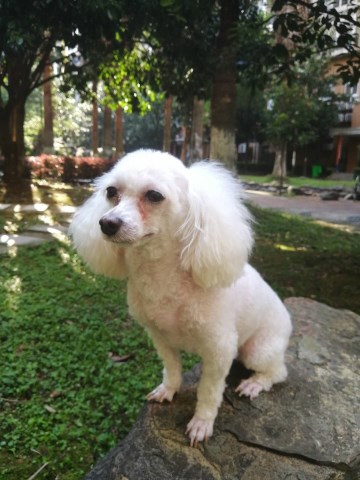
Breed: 2925-n000114-toy_poodle